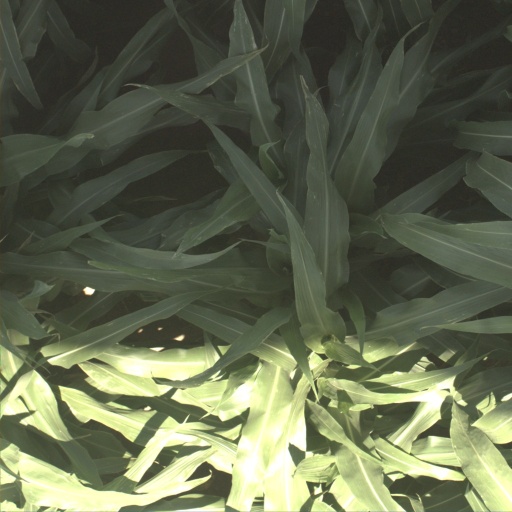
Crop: sorghum